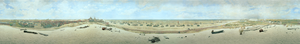
Panorama Mesdag / Galleri
Panorama mesdag er et cirkelrundt panorama af Hendrik Willem Mesdag udstillet i et museum bygget til formålet i Haag. Maleriet er mere end 14 meter højt, omkring 40 meter i diameter og 120 meter i omkreds. De besøgende står på en platform midt i rummet, hvor de får illusionen af at stå på en høj sandklit, hvor de kan se havet, stranden og landsbyen Scheveningen, som det så ud i slutningen af det 19. århundrede. En forgrund med falske sandklitter dækker det nederste af maleriet og gør illusionen mere overbevisende.